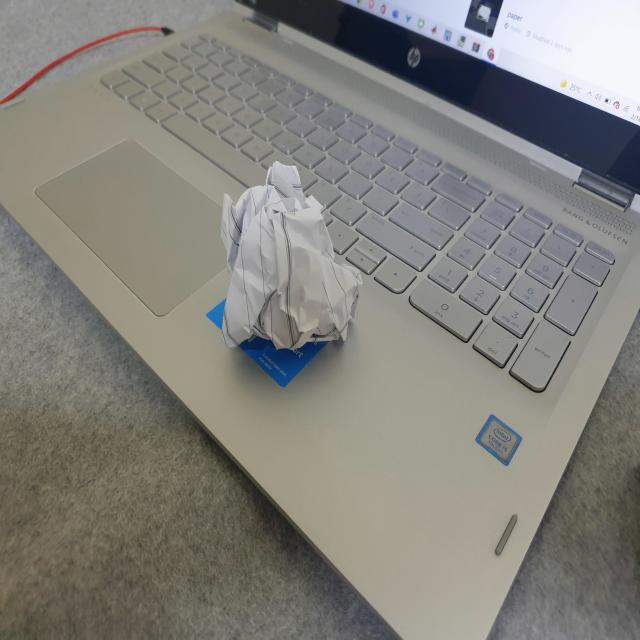
Label: tissues